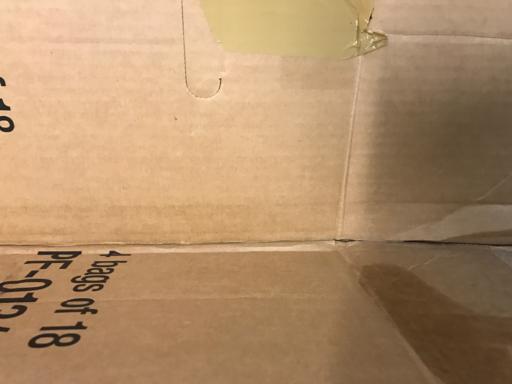
Waste category: cardboard